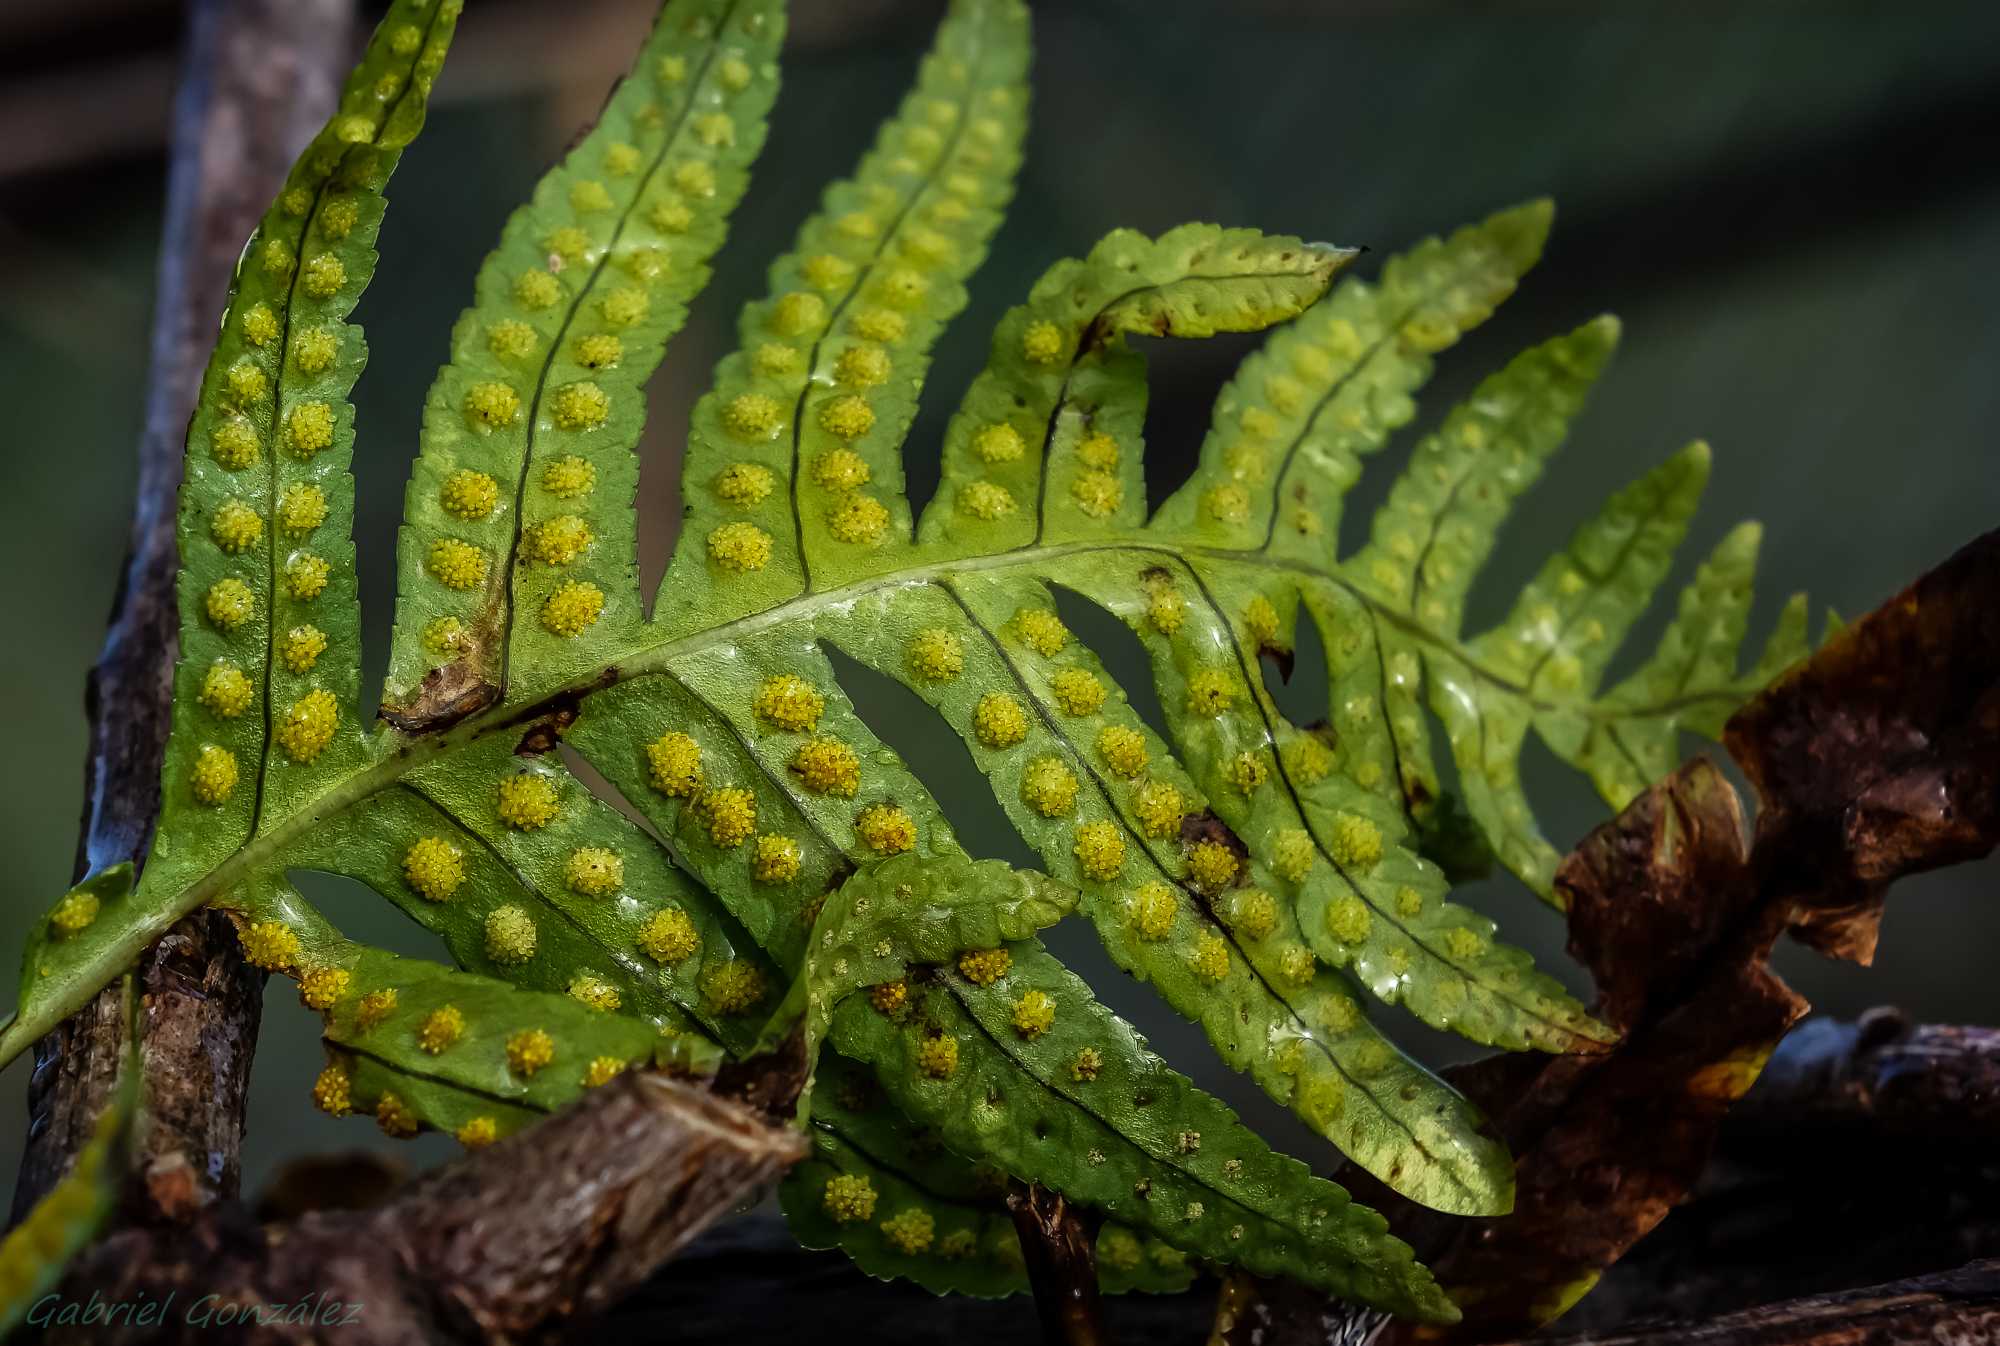
nature, plant, leaf, flower, food, green, produce, macro, botany, flora, fauna, fern, close up, naturaleza, ggl1, gaby1, xovesphoto, varios, some, sonyrx10, rx10, gphoto, gabrielcorua, xelodegalicia, macro photography, flowering plant, plant stem, land plant, ferns and horsetails